Answer in natural language. How many HousePlants are visible in the scene? Choose between the following options: 0, 2, 3, 1 or 4
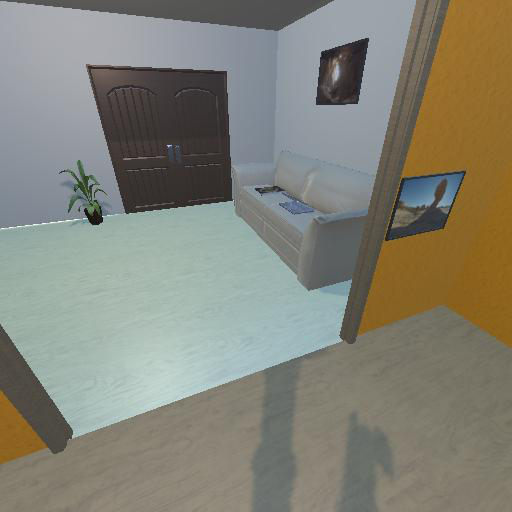
<answer>1</answer>